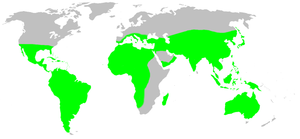
Les Filistatidae sont une famille d'araignées aranéomorphes.